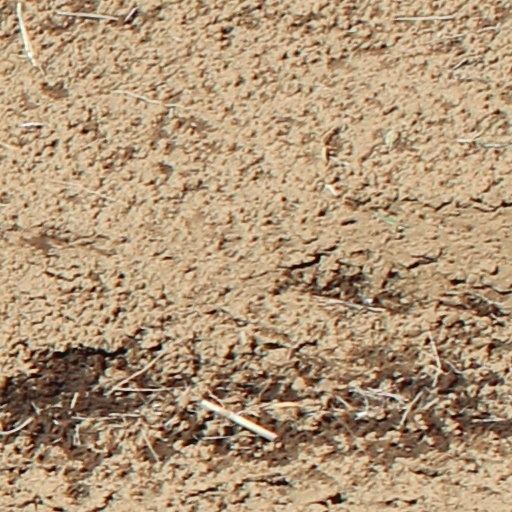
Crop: wheat